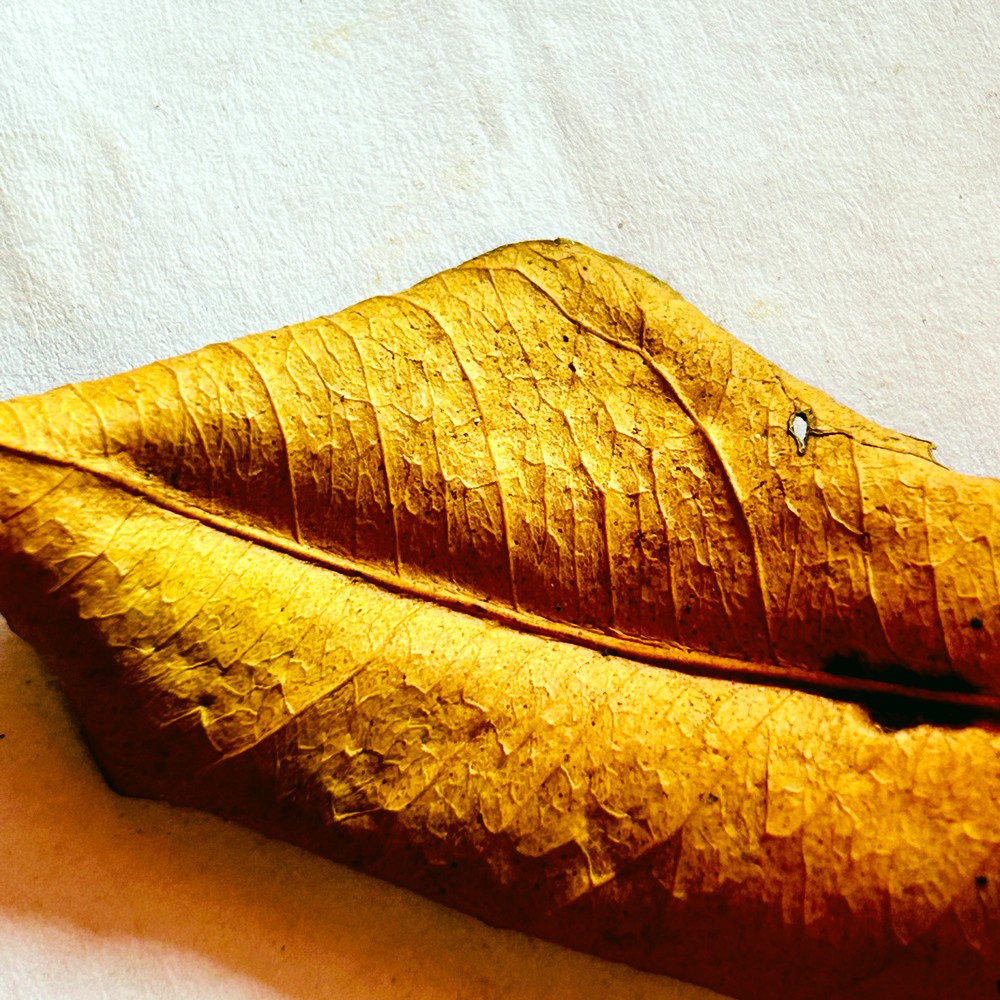
Label: Dry Leaf